Isoken

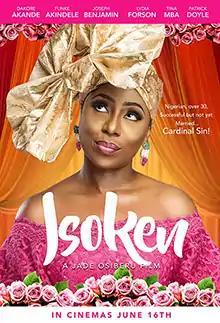
Theatrical release poster

Isoken is a 2017 Nigerian romantic comedy-drama film written and directed by Jadesola Osiberu, in her directorial debut. The film stars Dakore Akande, Joseph Benjamin, and Marc Rhys.